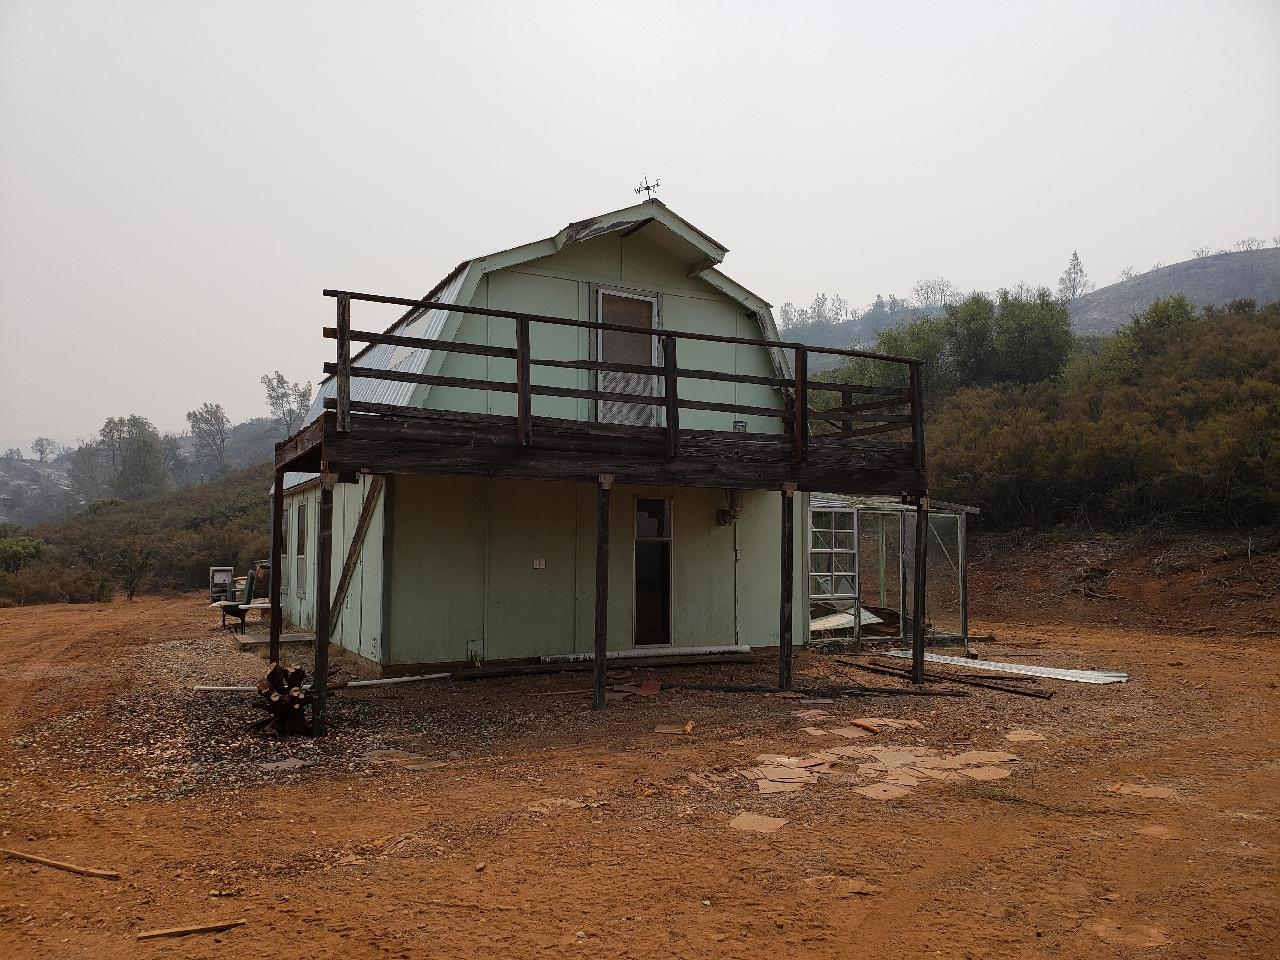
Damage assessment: no_damage